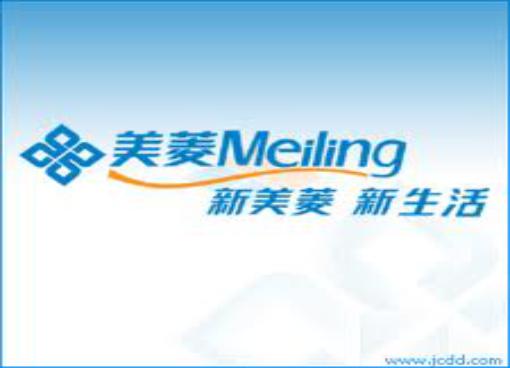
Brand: meiling
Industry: Necessities